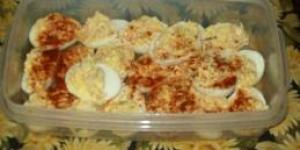
huevos rellenos de atun y palitos de cangrejo